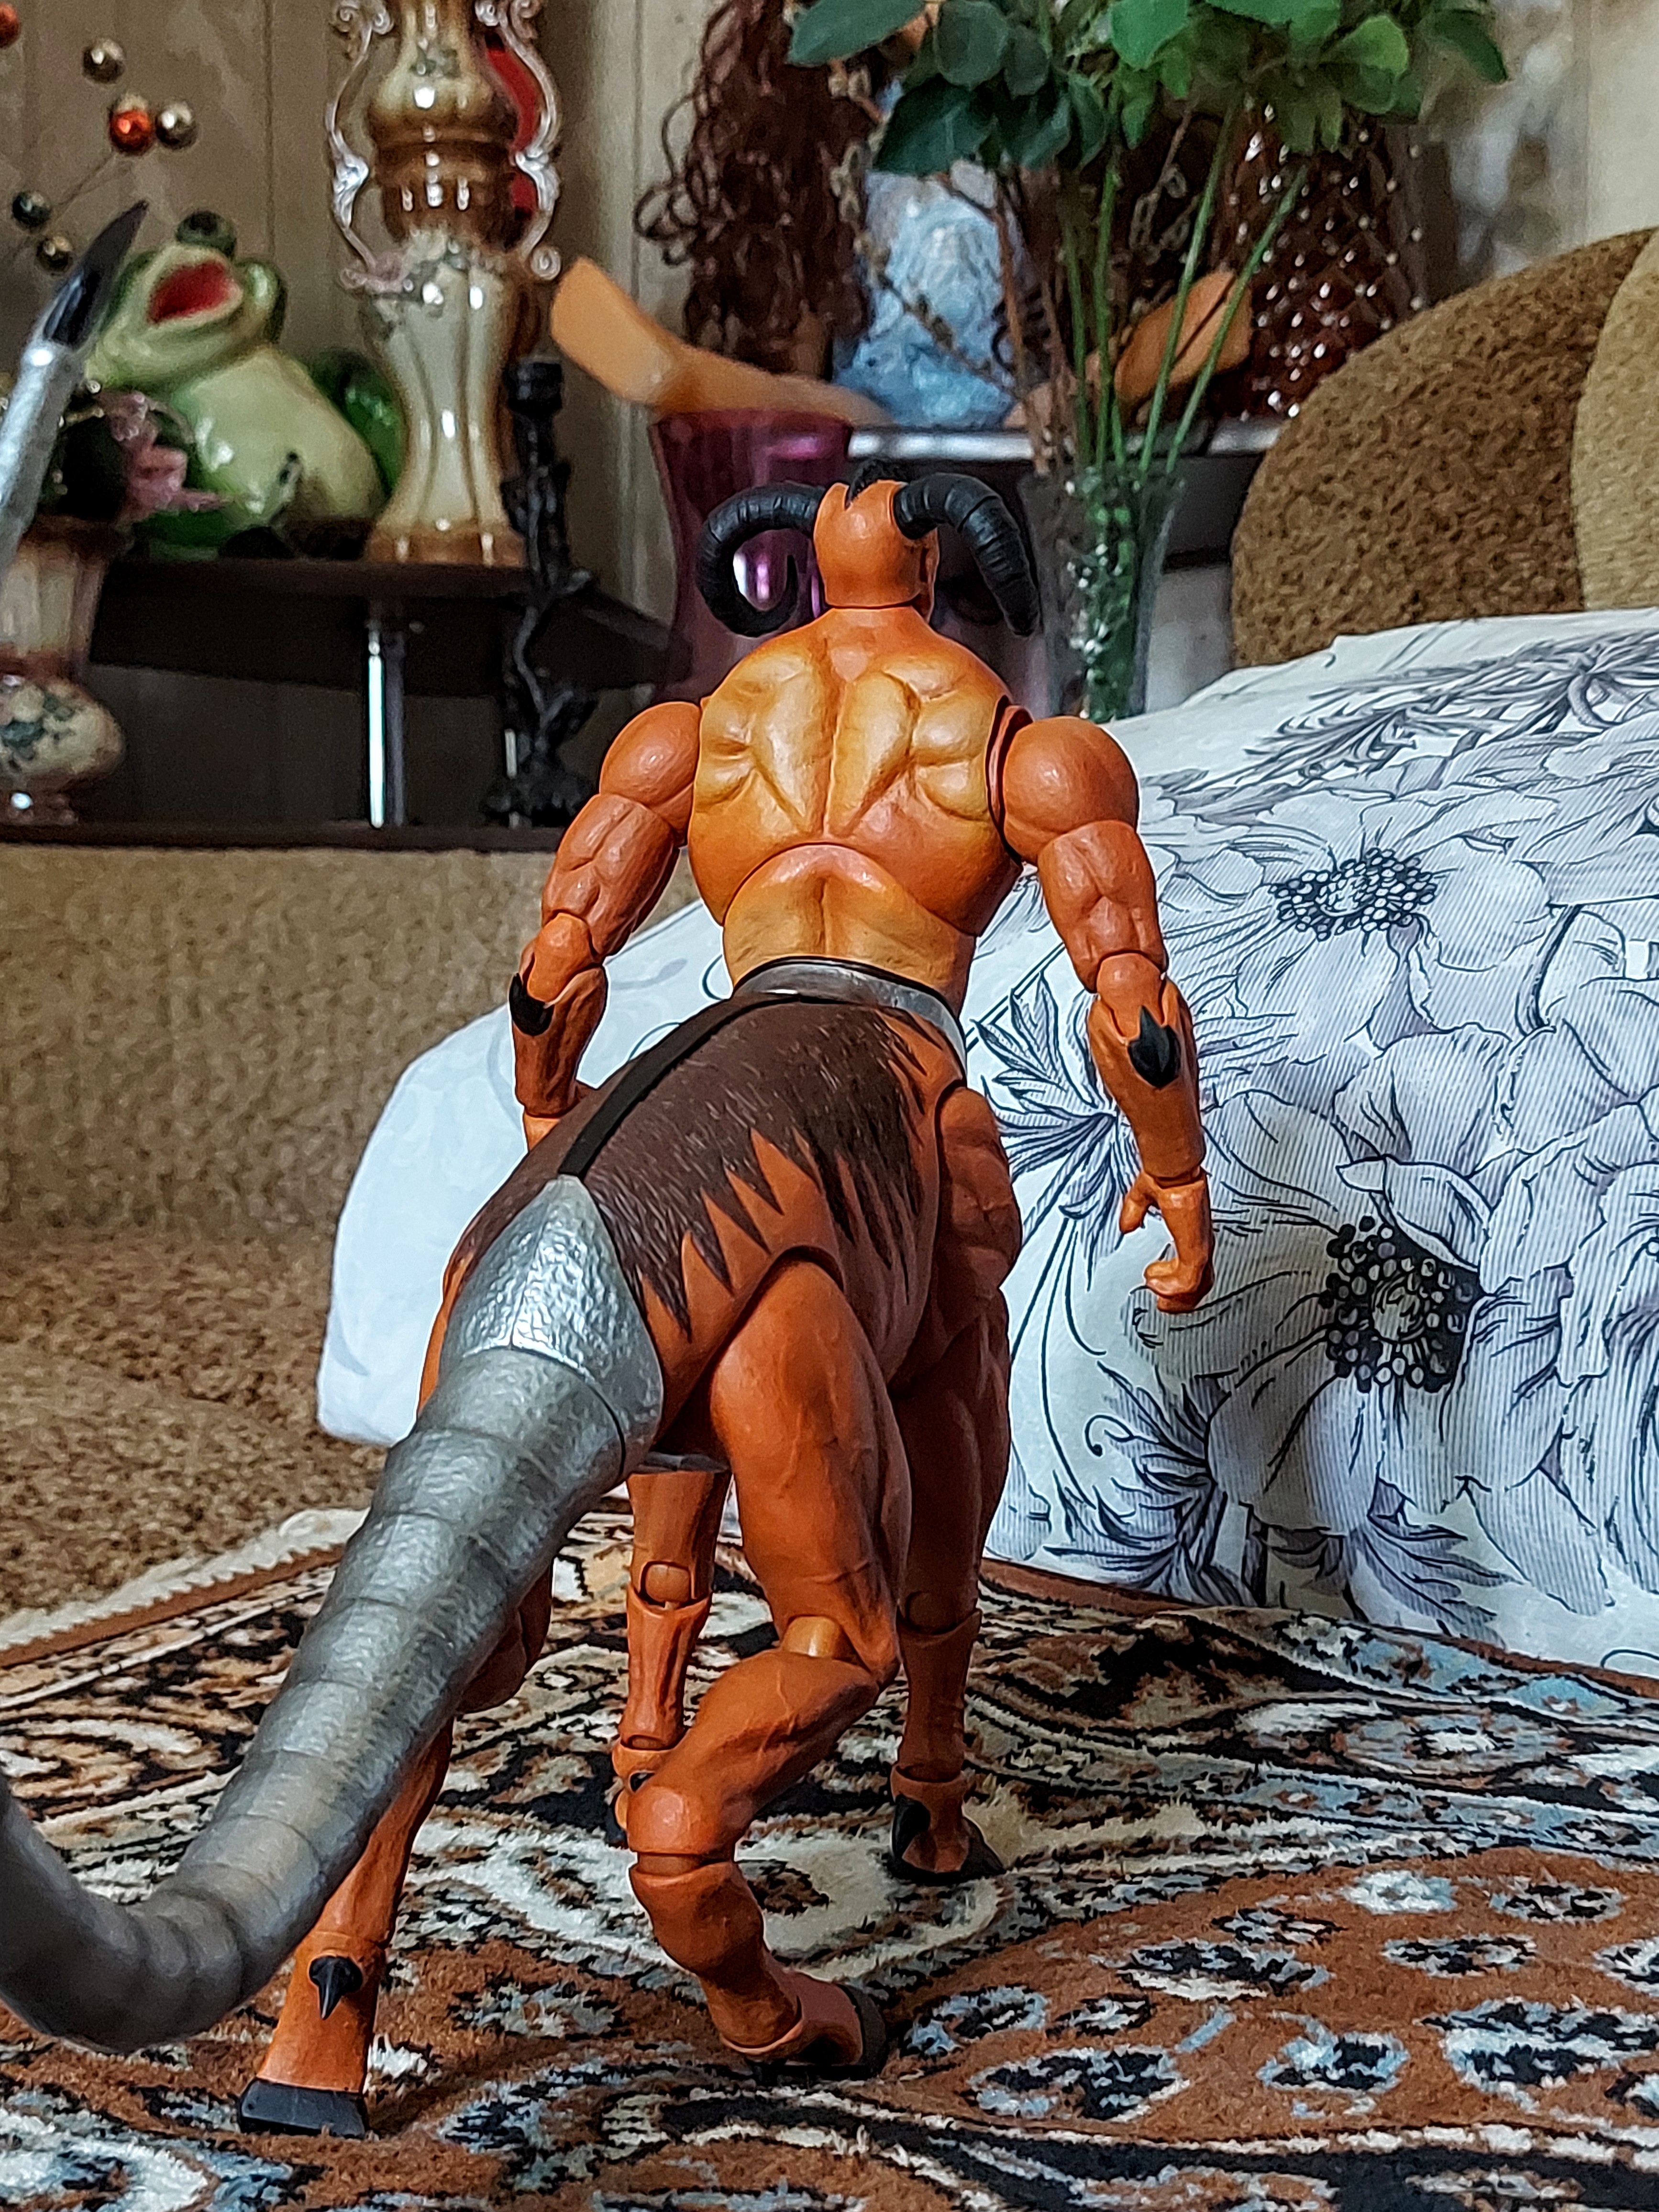
Shokan, storm, collectibles, warrior, fighter, action, figure, textile, art, thigh, cool, cg artwork, Barechested, chest, fictional character, human leg, sitting, flooring, illustration, fiction, action figure, flesh, metal, painting, armour, costume, visual arts, fun, animation, mythology, pc game